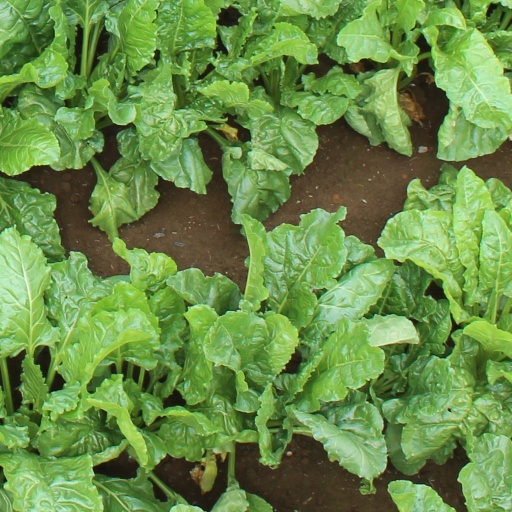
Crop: sugar beet